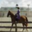
Label: horse